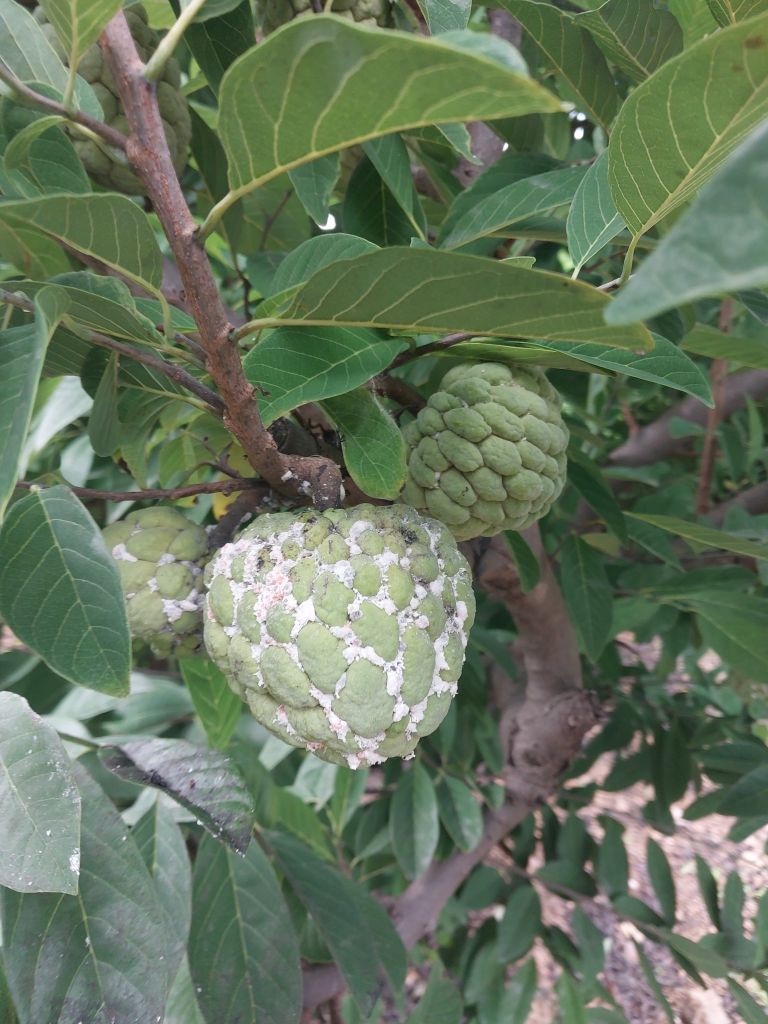
Disease label: Mealy Bug